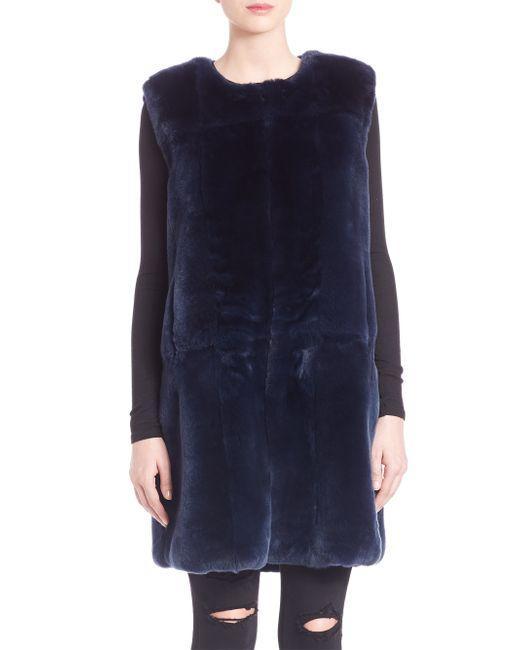
Ärmellose dunkelblaue Winterweste für Damen